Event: Nepal Earthquake
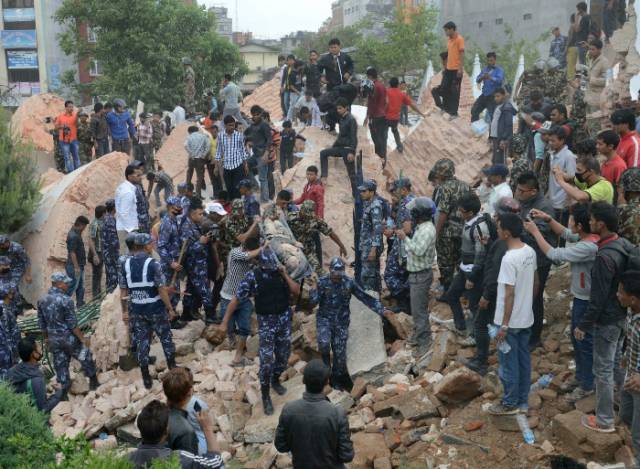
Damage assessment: damage